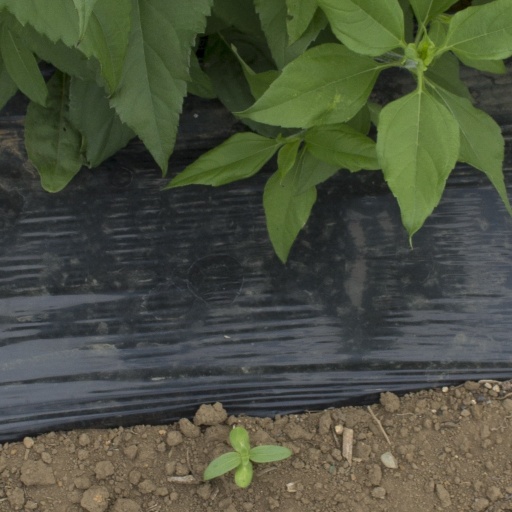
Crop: Jerusalem artichoke